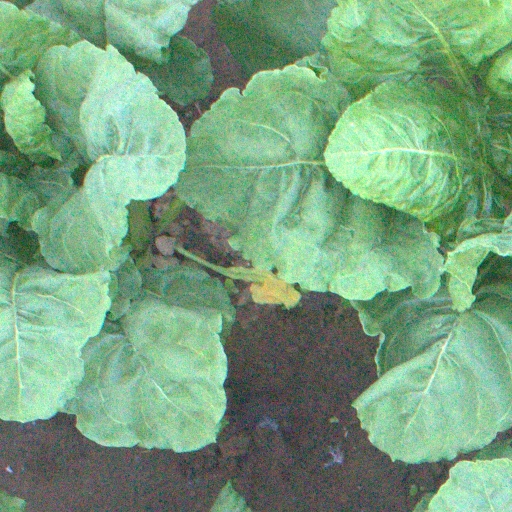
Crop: sugar beet